Hawk Haven Vineyard & Winery

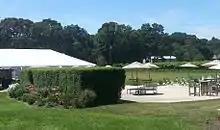
A concrete patio with chairs, tables, and umbrellas, with a hedge and large white tent to the side, and grapevines in the background.

Hawk Haven wines have won numerous awards for many of their different varieties. The most notable awarded to the Cabernet Franc was the Governor's Cup as well as a gold medal at the 2016 NJ Wine Competition. The winery is a member of the Garden State Wine Growers Association and the Outer Coastal Plain Vineyard Association.